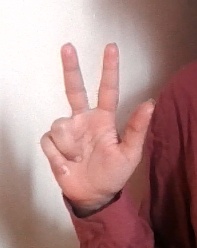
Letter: al